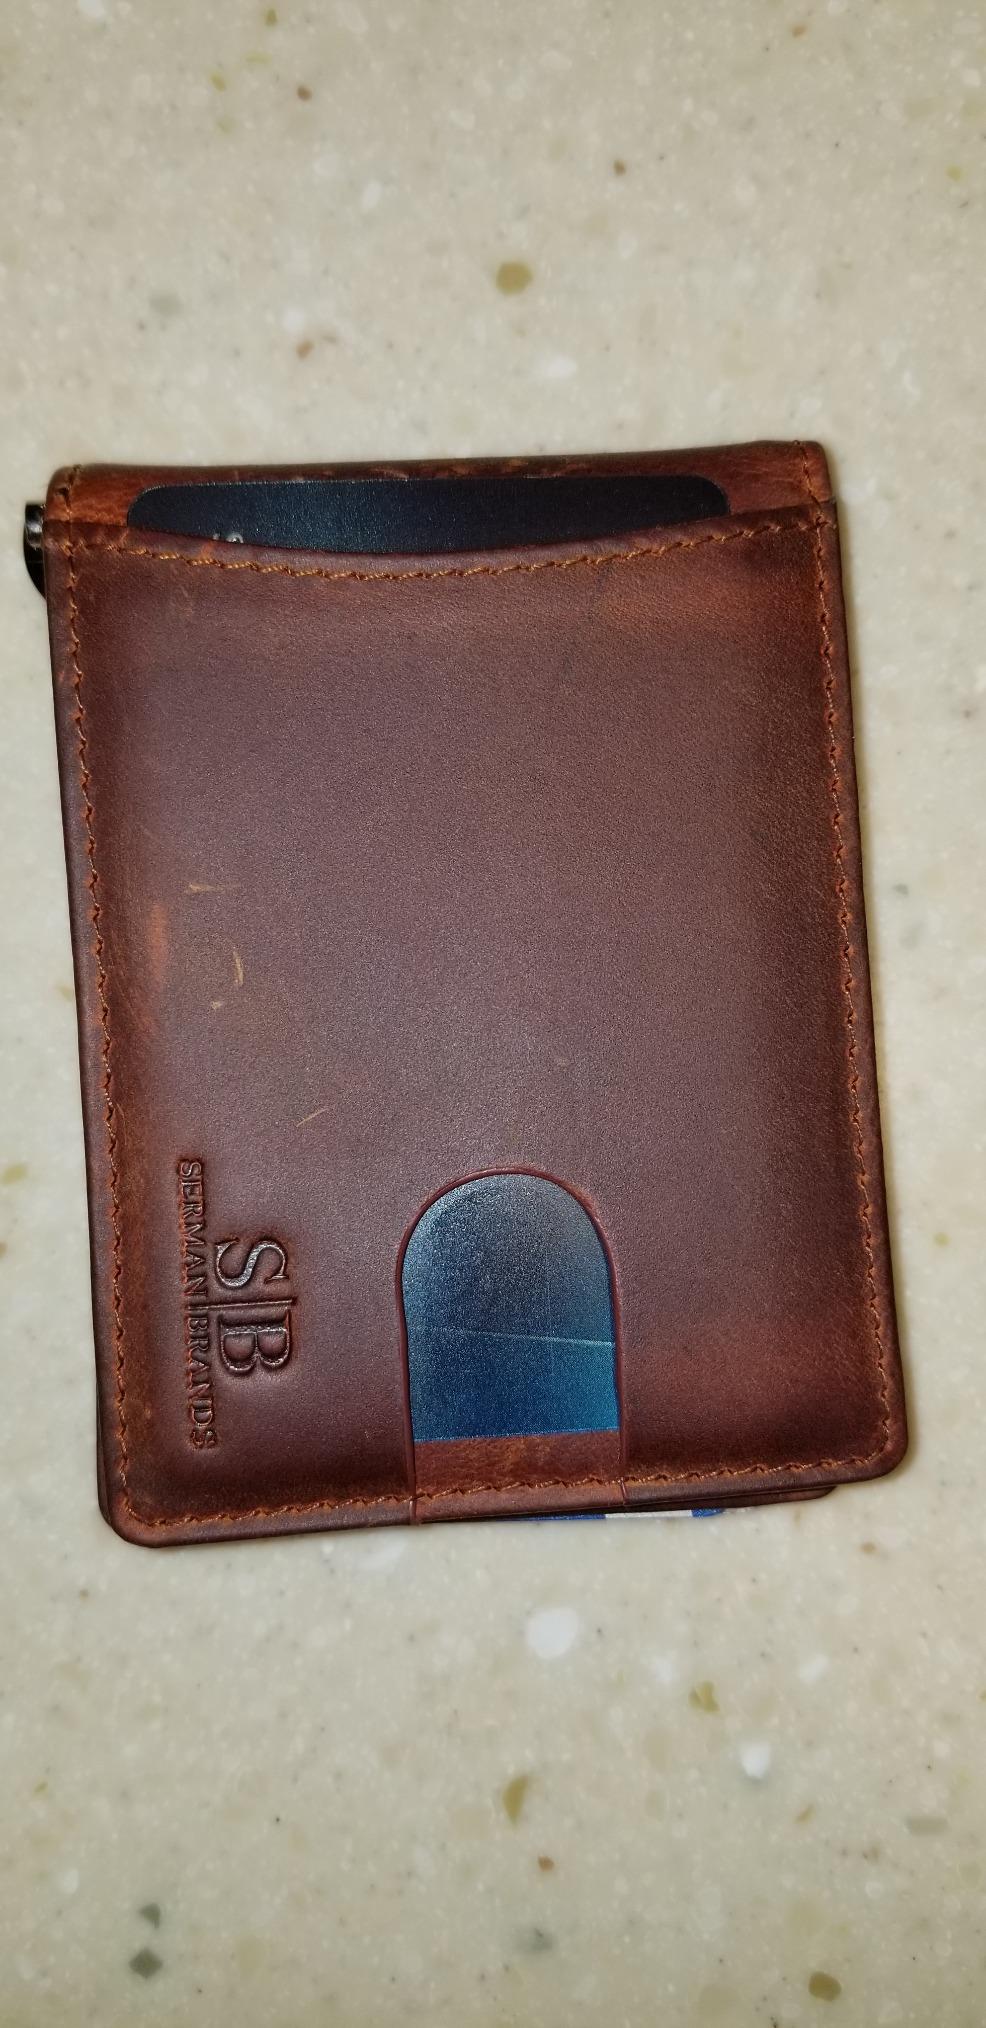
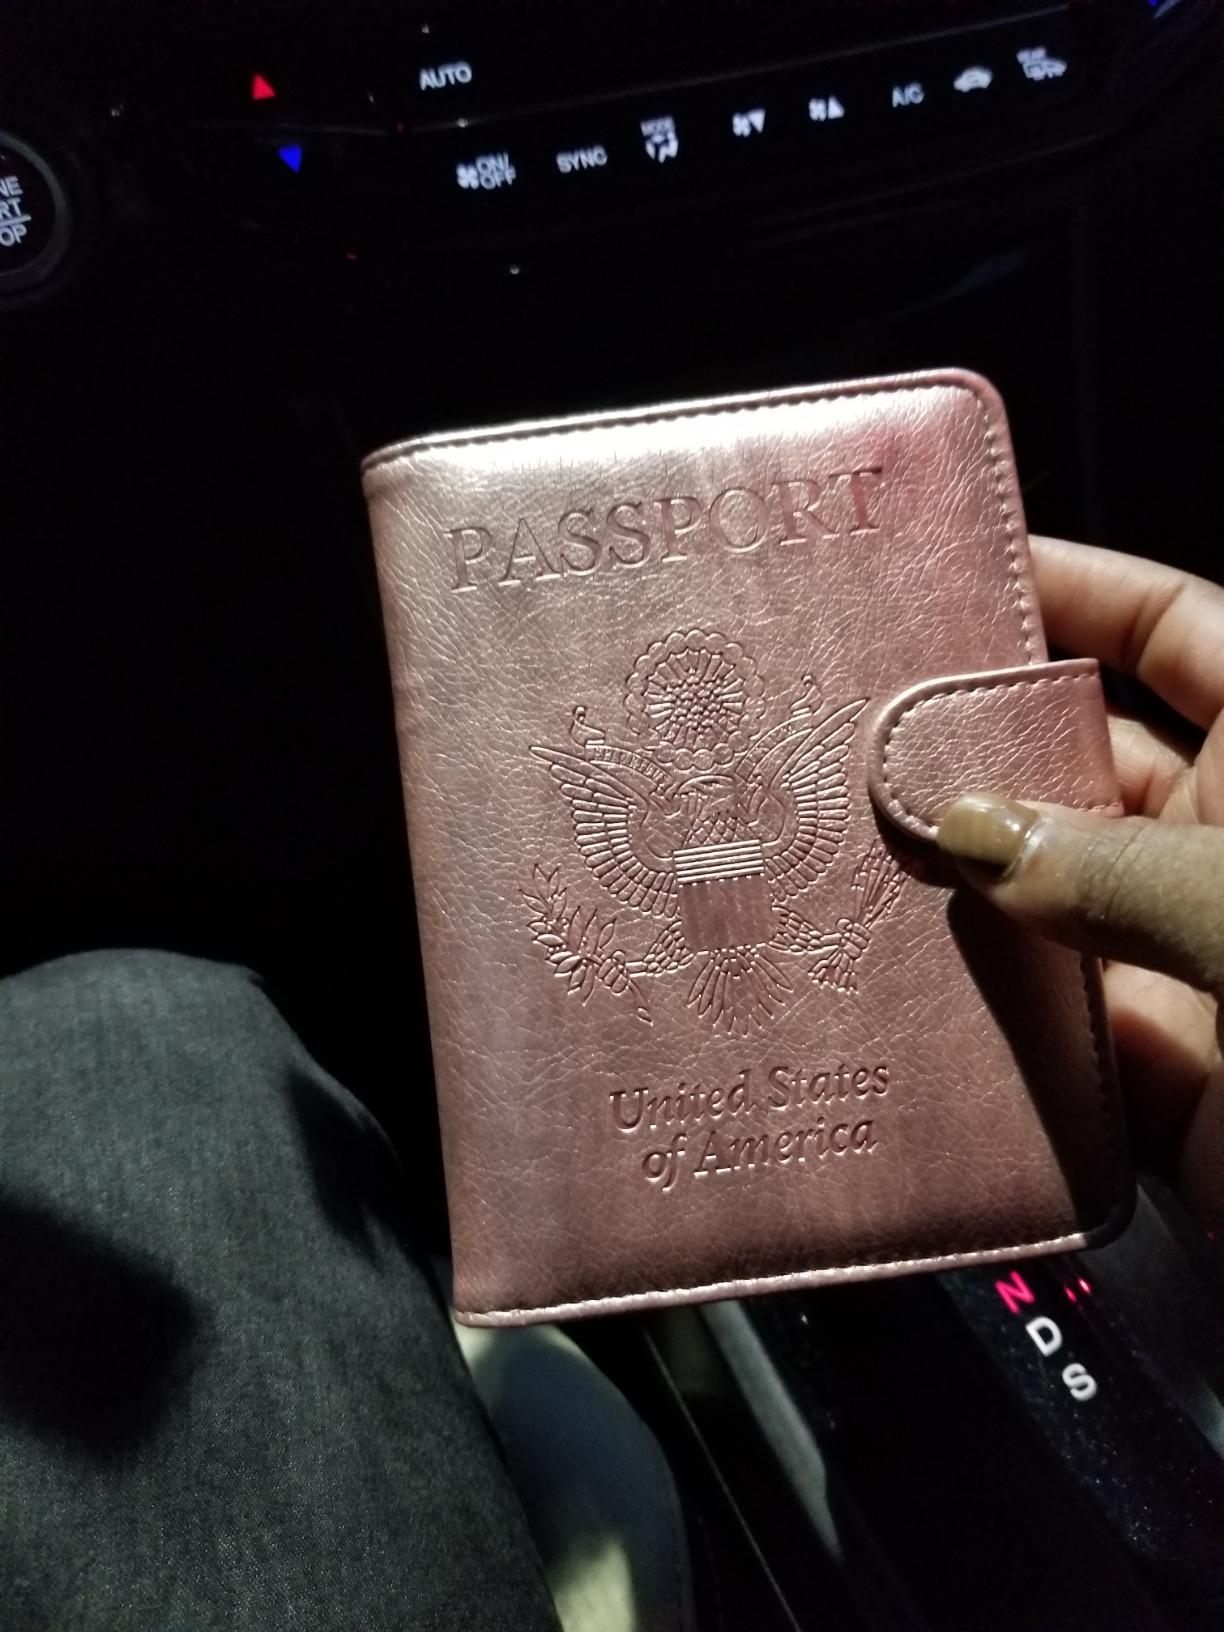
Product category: accessories_wallet
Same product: no